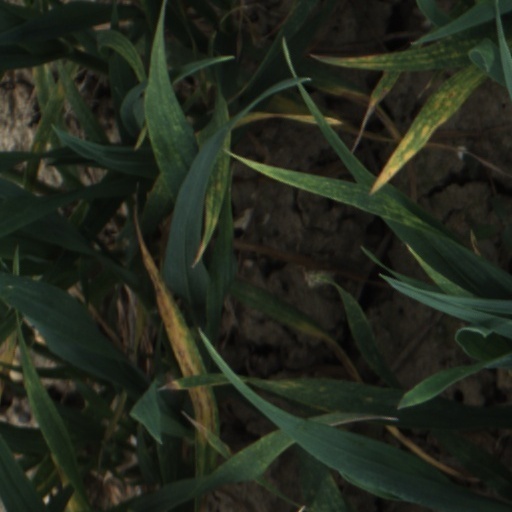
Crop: wheat